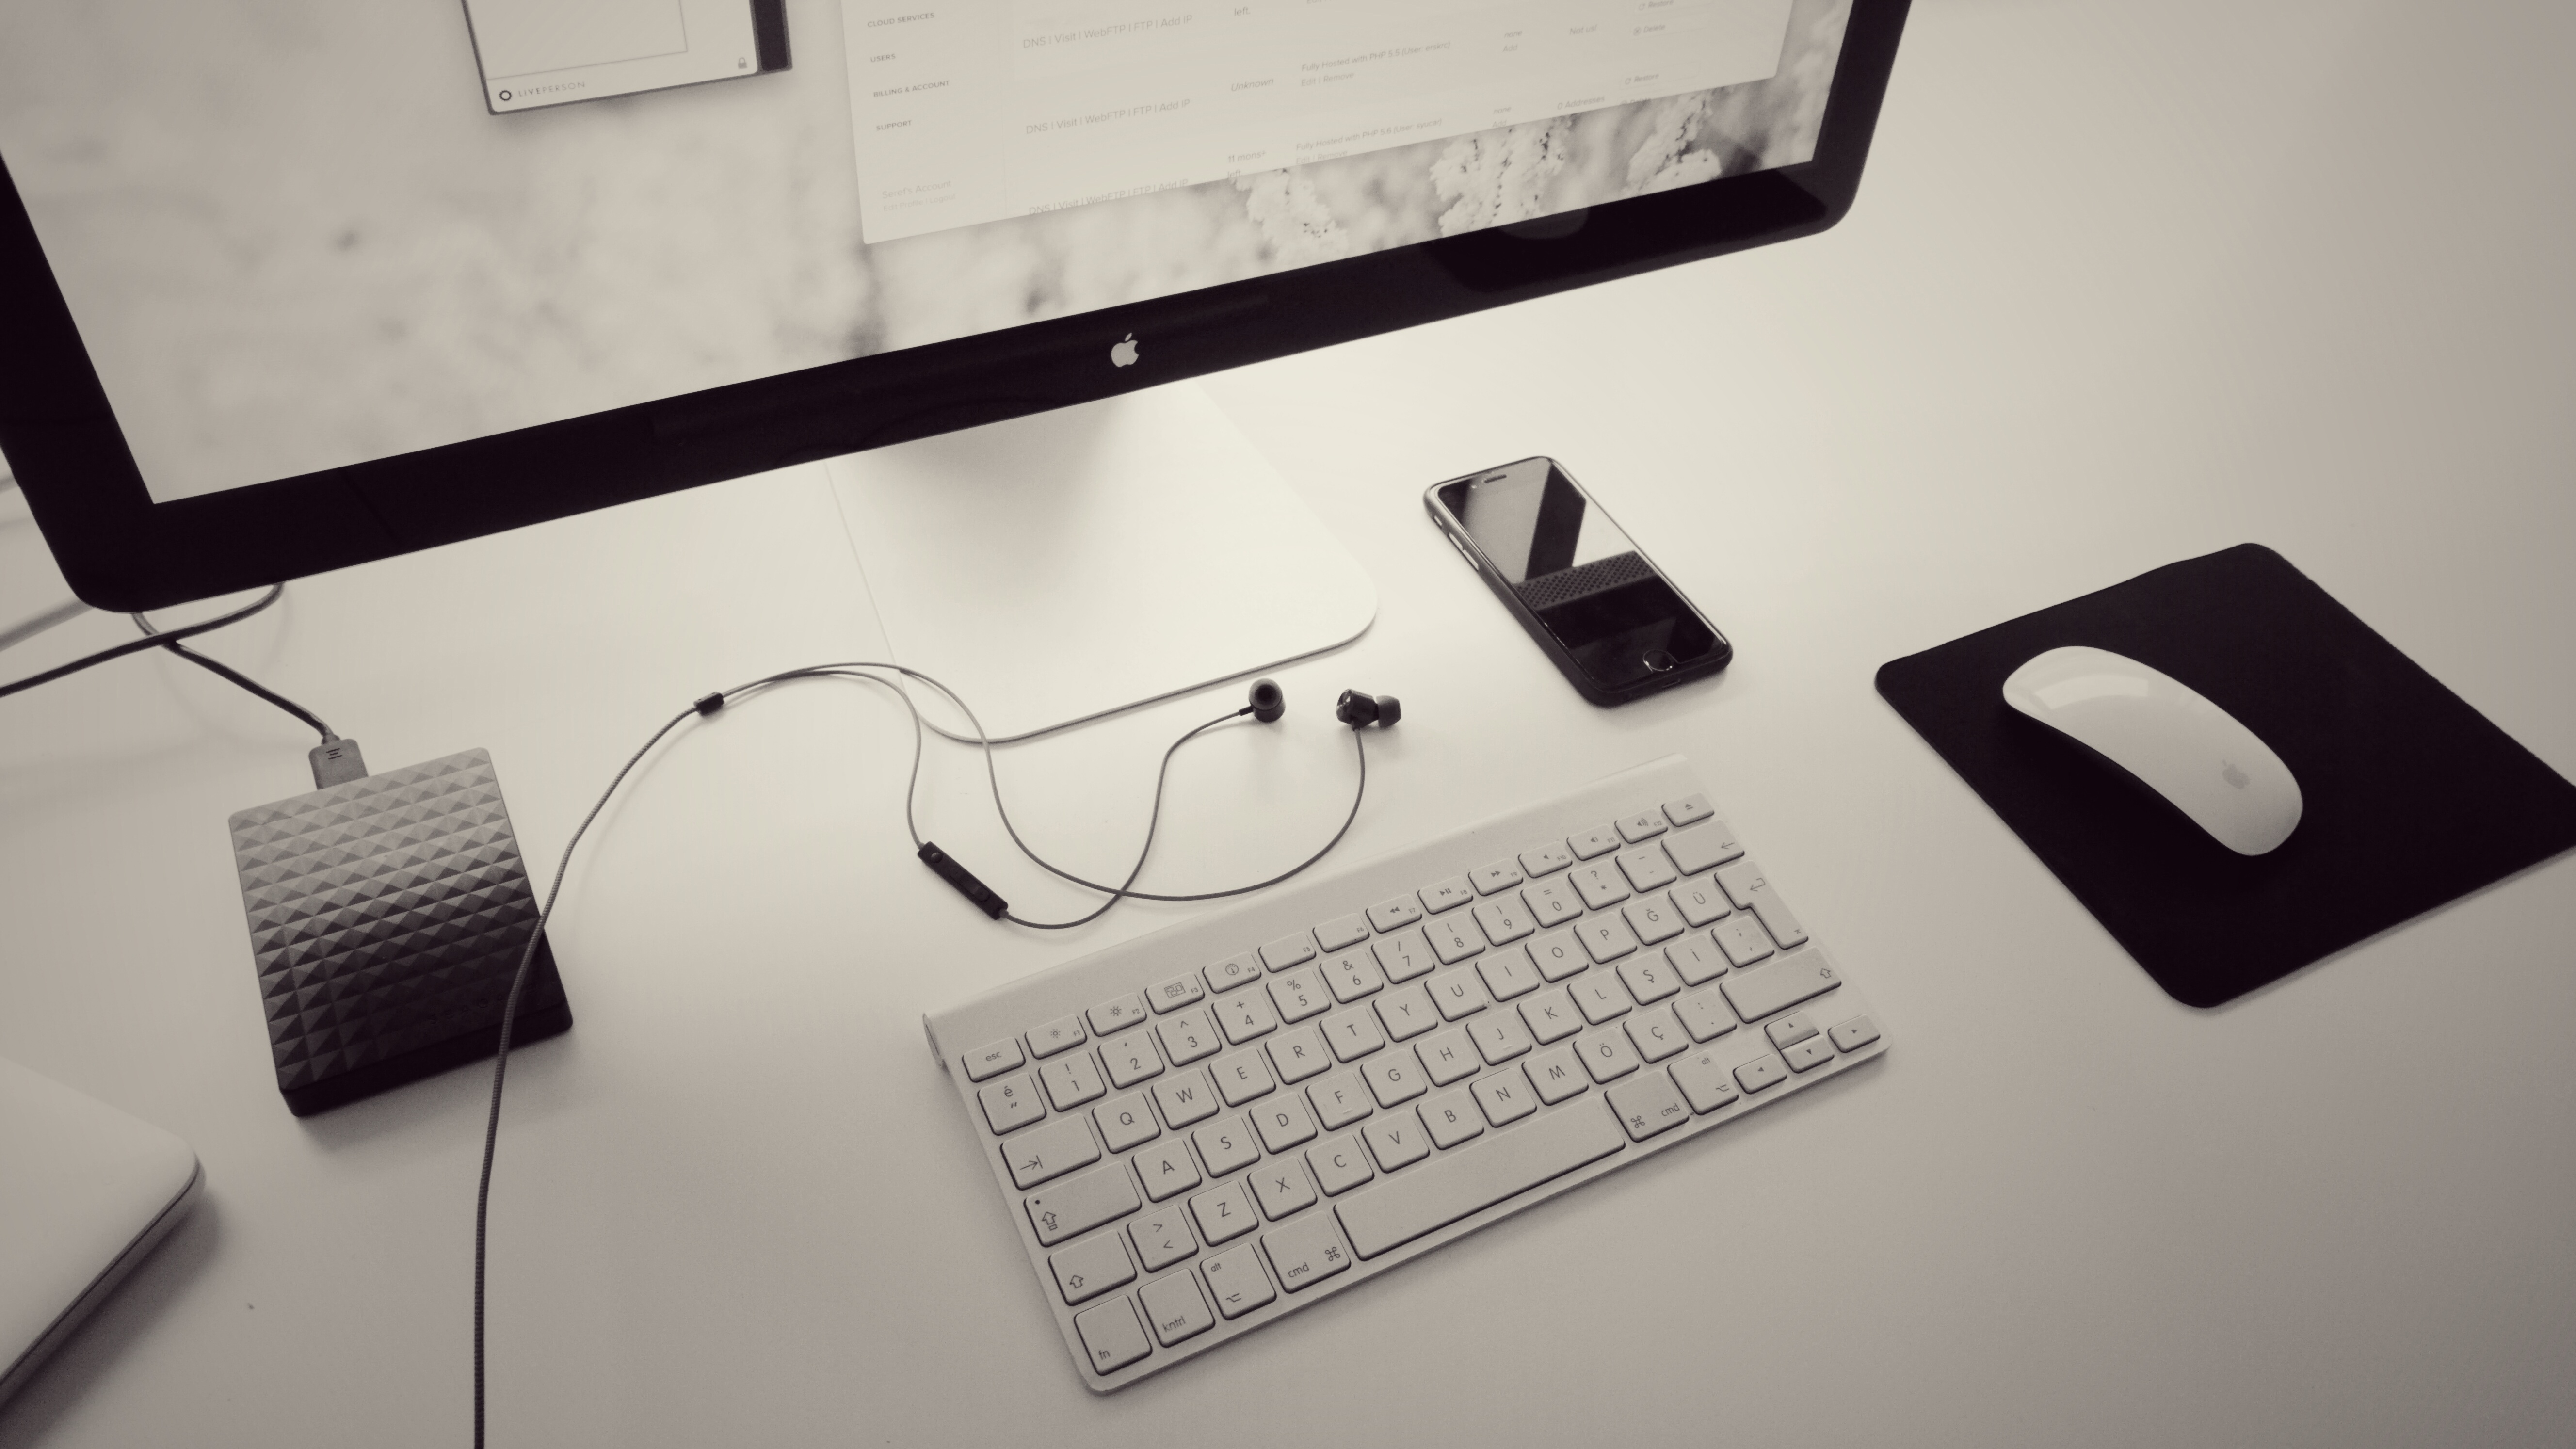
writing, white, black, brand, font, art, drawing, design, shape, graphic design